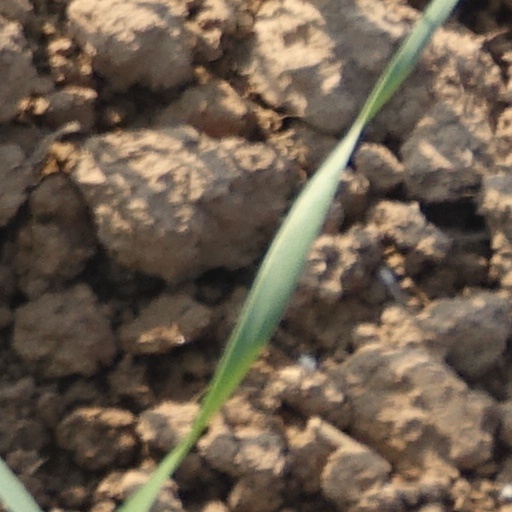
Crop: wheat